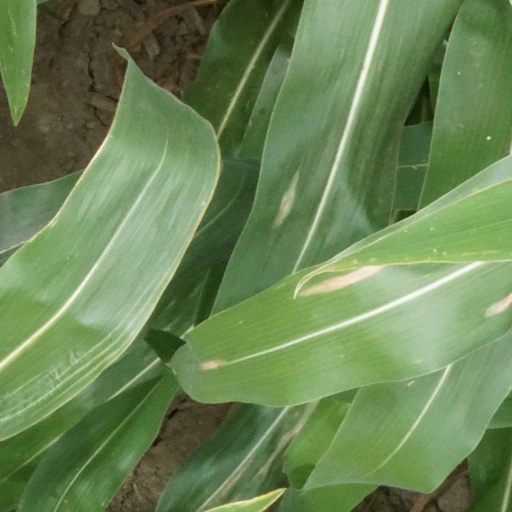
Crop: maize; corn